Nouri Dhiab

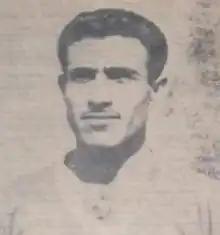

Nouri Dhiab (1 July 1943 – 22 June 2020) was an Iraqi football forward who played for Iraq national football team between 1965 and 1971. He played 15 matches and scored 11 goals.